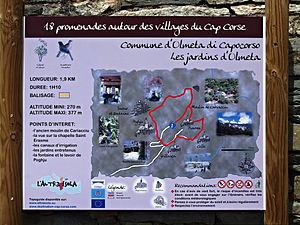
Olmeta-di-Capocorso est une commune française située dans la circonscription départementale de la Haute-Corse et le territoire de la collectivité de Corse. Elle appartient à l'ancienne piève de Nonza, dans le Cap Corse.